Niklaus Weckmann

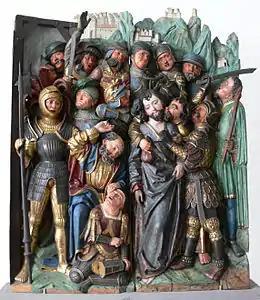
"The Taking of Christ" (c. 1520), workshop of Niklaus Weckmann, in the Landesmuseum Württemberg

Niklaus Weckmann (active c. 1481–1526, Ulm) was a German sculptor.